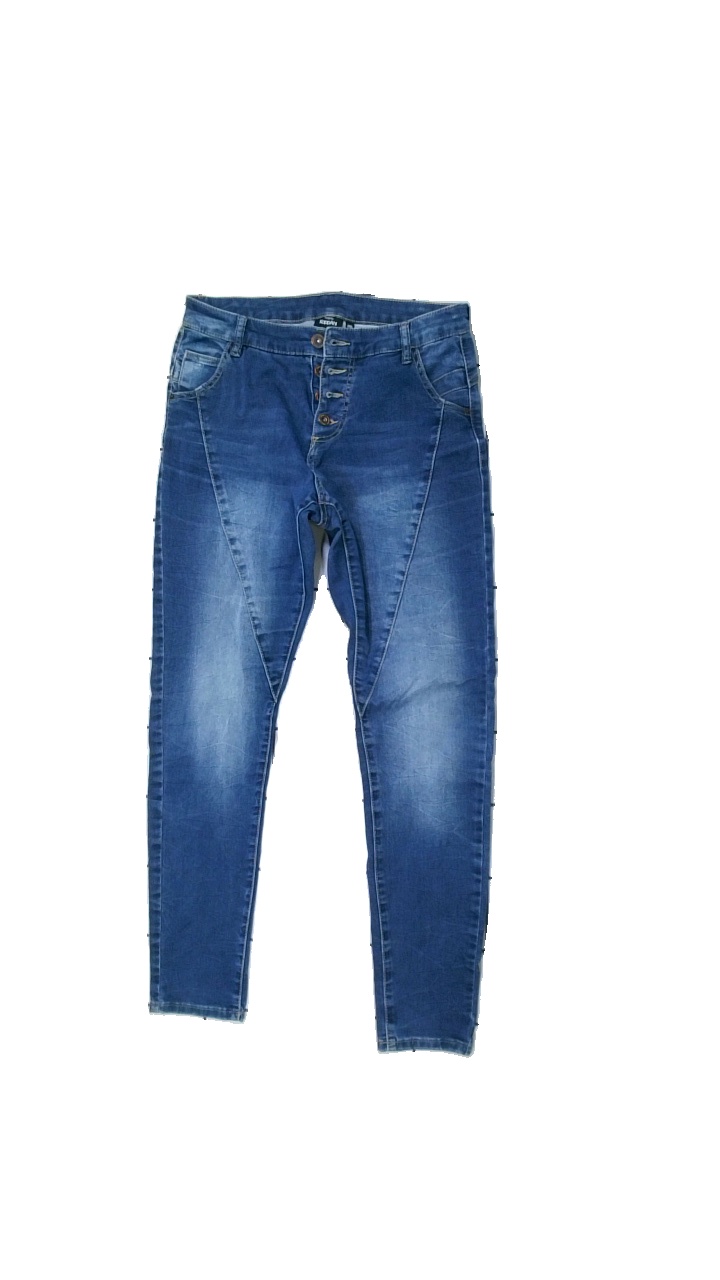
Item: Jeans (Ladies)
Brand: Kappahl
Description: blue jeans
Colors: Blue
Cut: Regular
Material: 87% Cotton 13% Cont?
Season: All
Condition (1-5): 3
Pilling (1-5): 5
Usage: Reuse
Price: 100-150